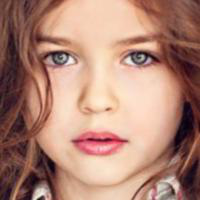
Age group: age 01-10